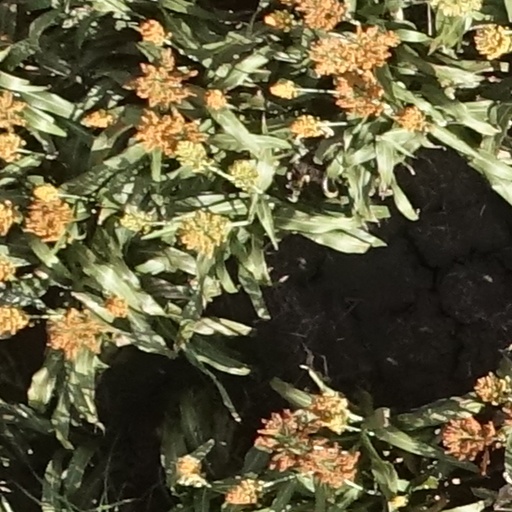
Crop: sorghum